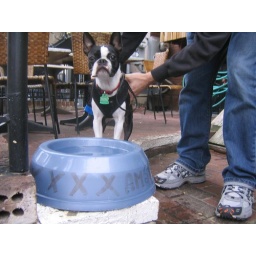
Mr. Miyagi and the straight edge water bowl outside Amsterdam Falafel in Adams Morgan. Washington DC, April 2008